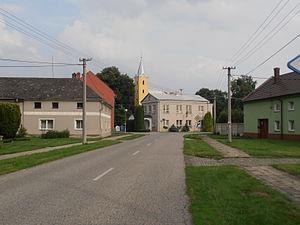
Hlušovice est une commune du district et de la région d'Olomouc, en Tchéquie. Sa population s'élevait à 881 habitants en 2018.